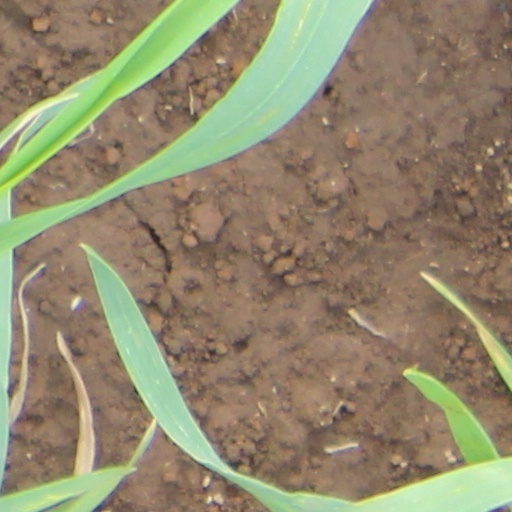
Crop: wheat